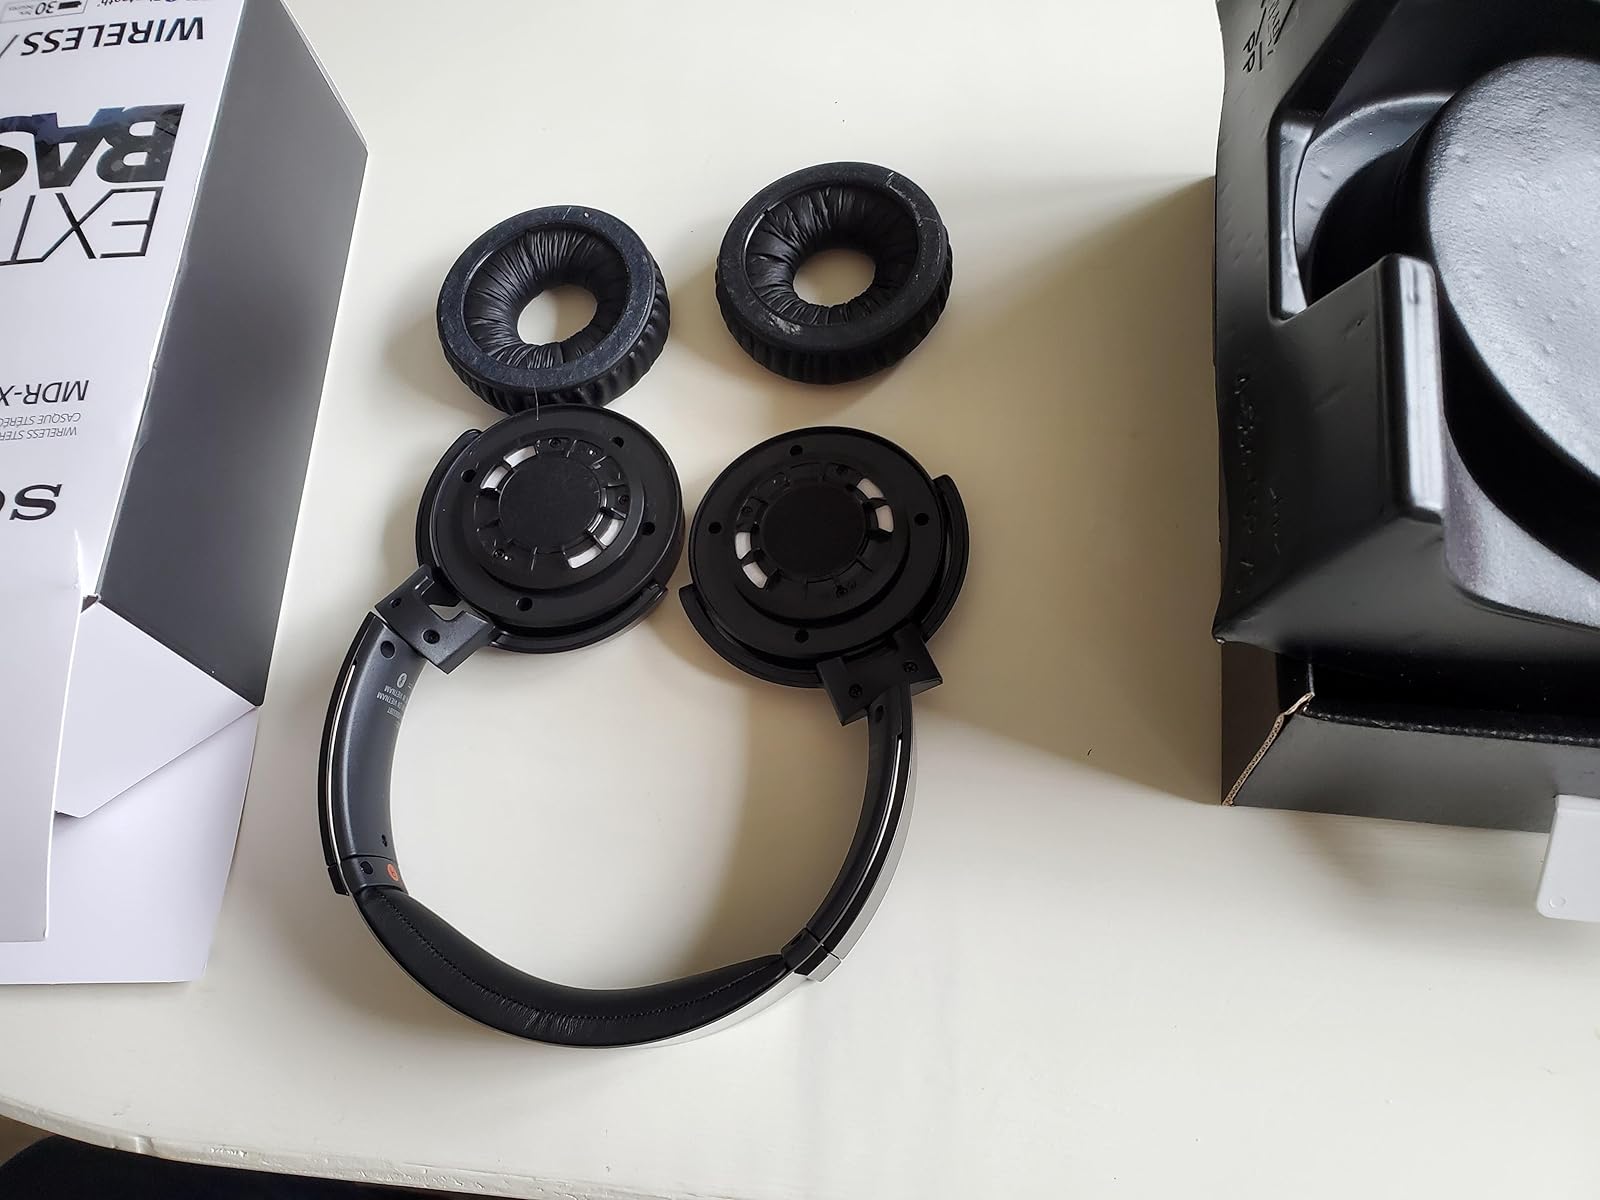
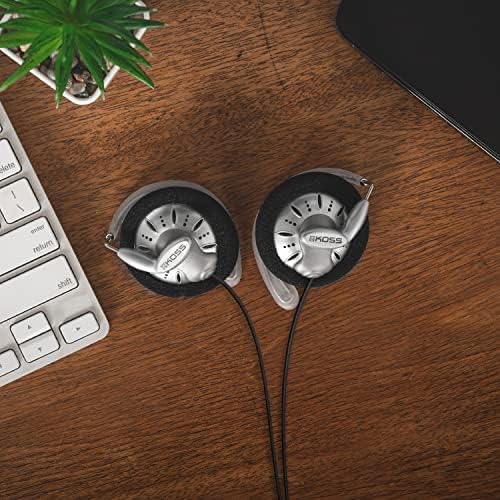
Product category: headphones
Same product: no